Faith Celli

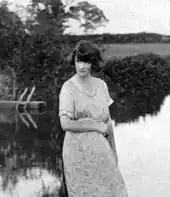
young white woman in open air setting; she has medium-length dark hair

Faith Celli (27 November 1888 – 16 December 1942), born Dorothy Faith Standing, was an English actress, particularly associated with the plays of J. M. Barrie and A. A. Milne. She had a 20-year career from 1907, after which she retired from the stage.